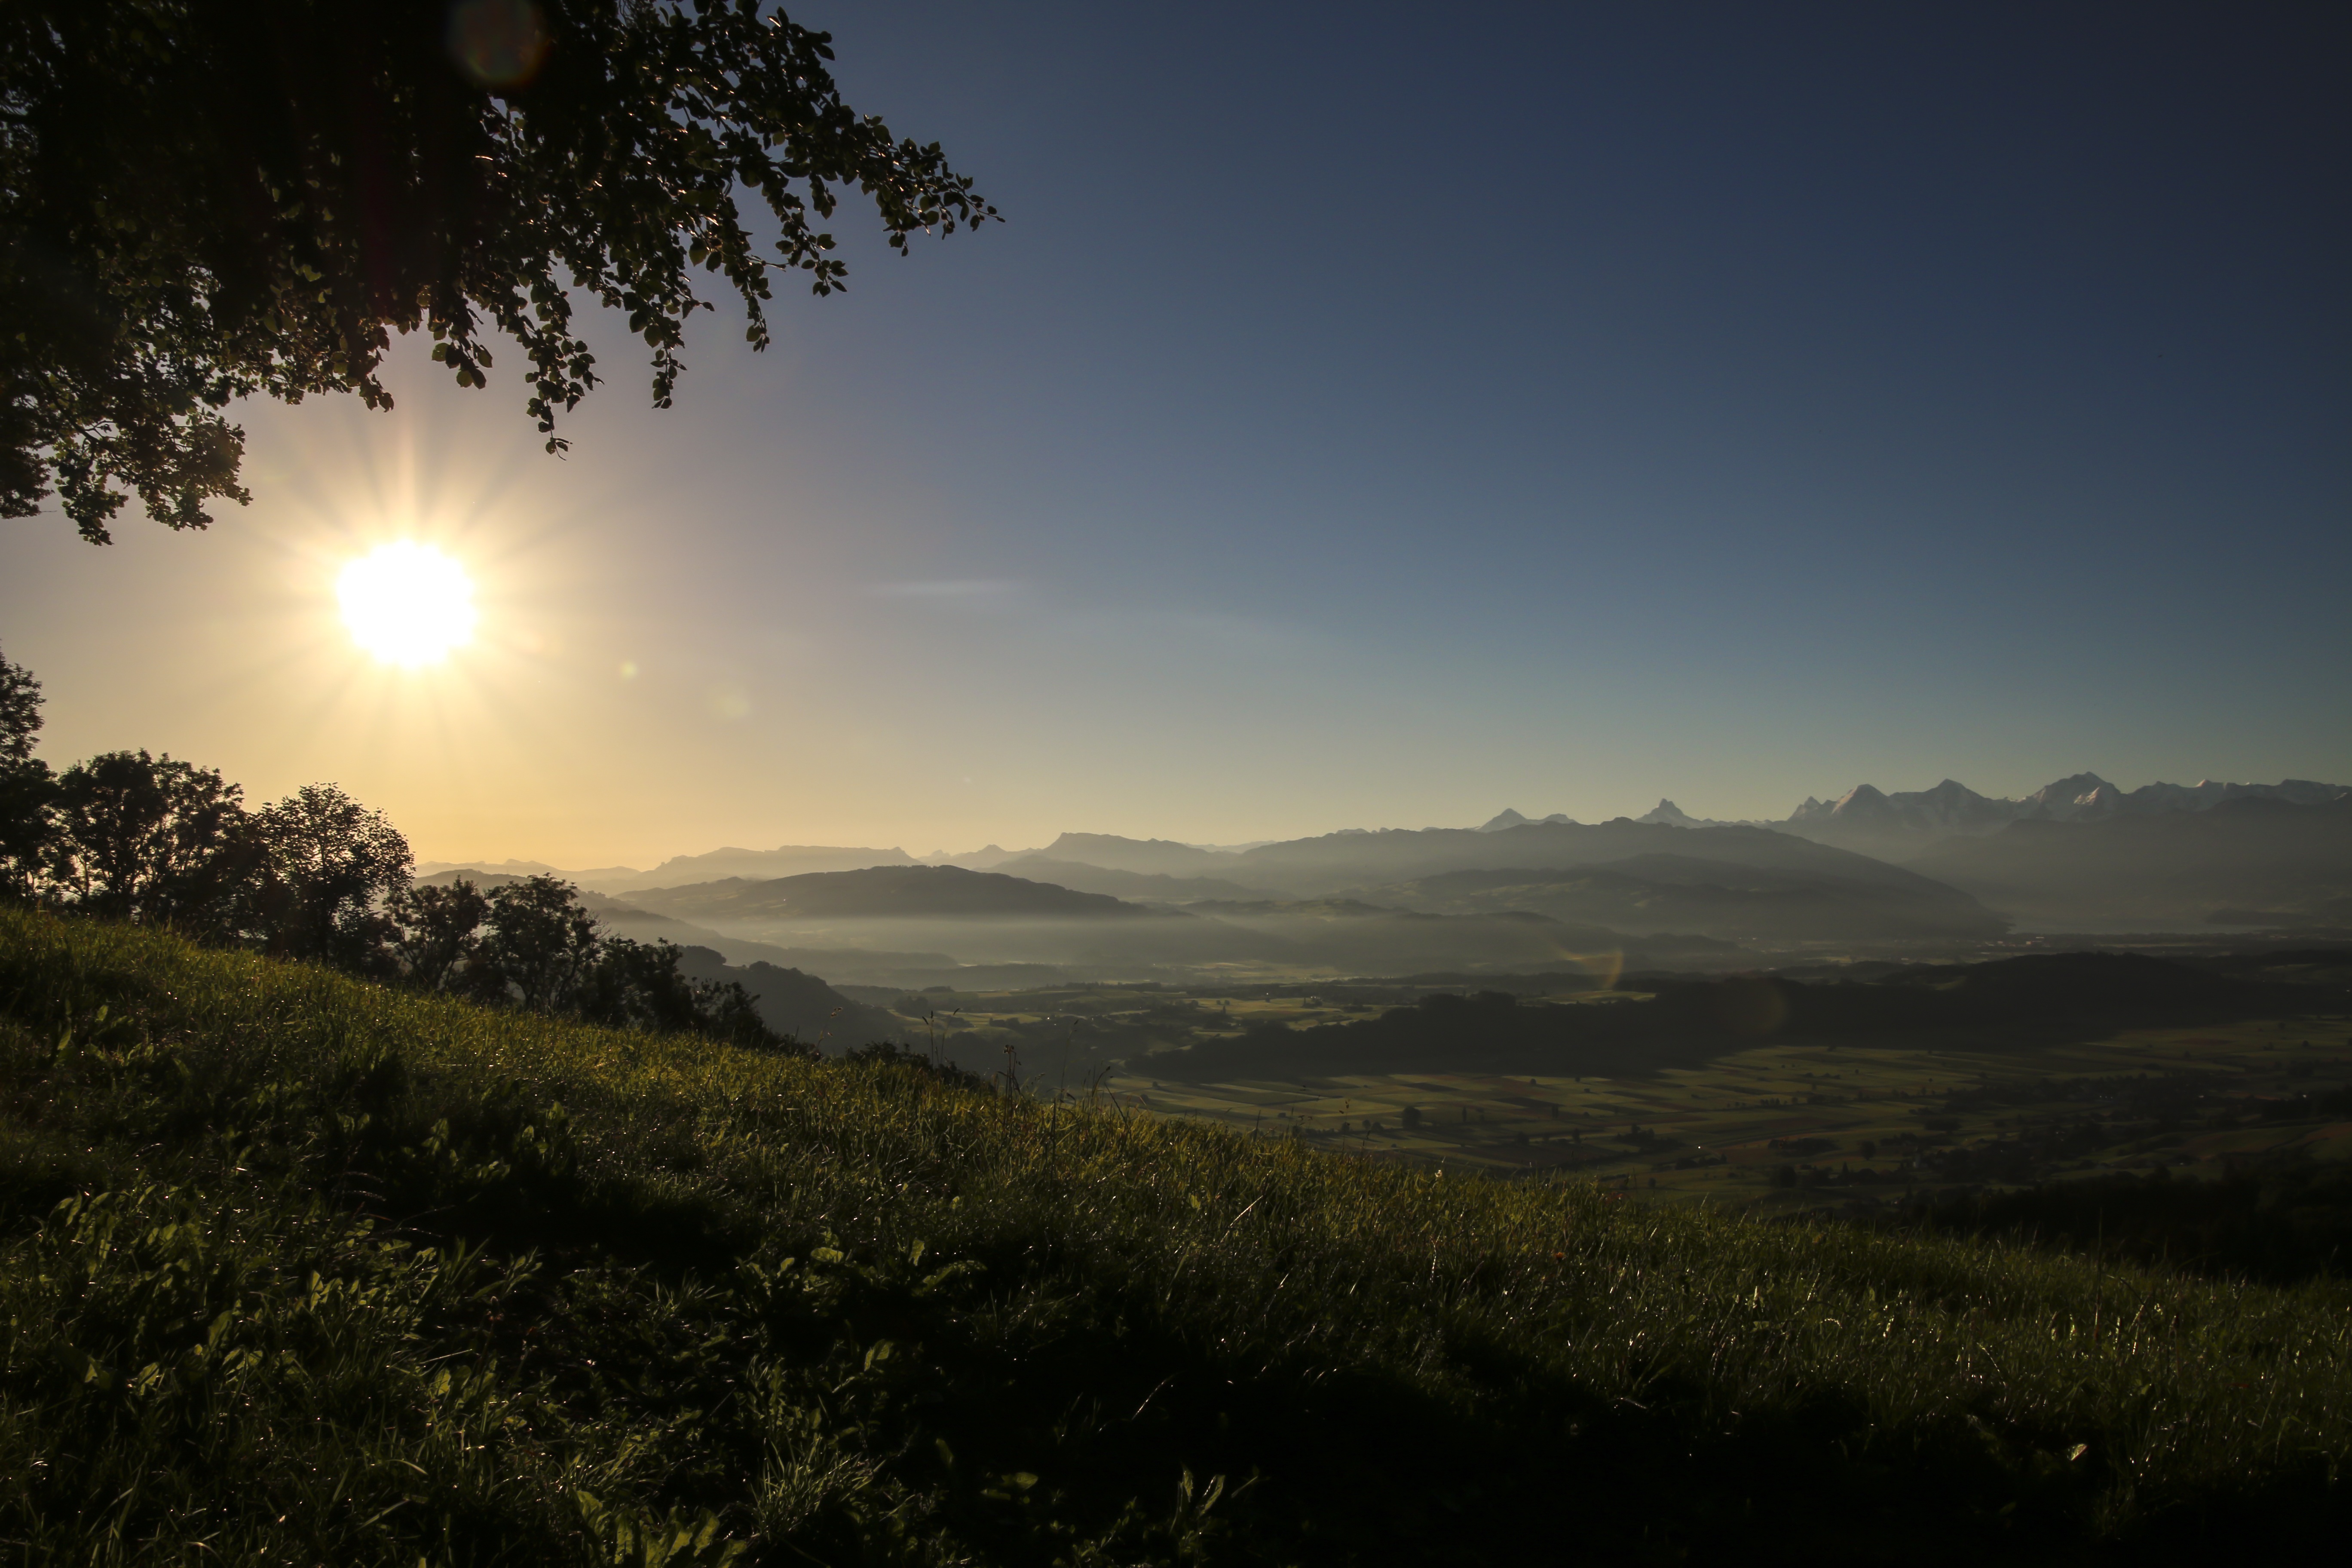
landscape, tree, nature, forest, grass, horizon, mountain, light, cloud, sky, sun, fog, sunrise, sunset, mist, hiking, sunlight, morning, hill, dawn, mountain range, summer, dusk, evening, blue, blue sky, bern, mountains, switzerland, nice weather, rural area, astronomical object, atmospheric phenomenon, mountainous landforms